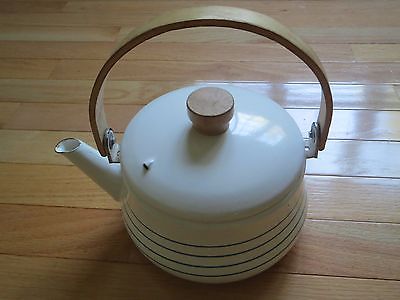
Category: kettle